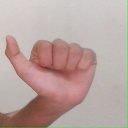
अक्षर: त